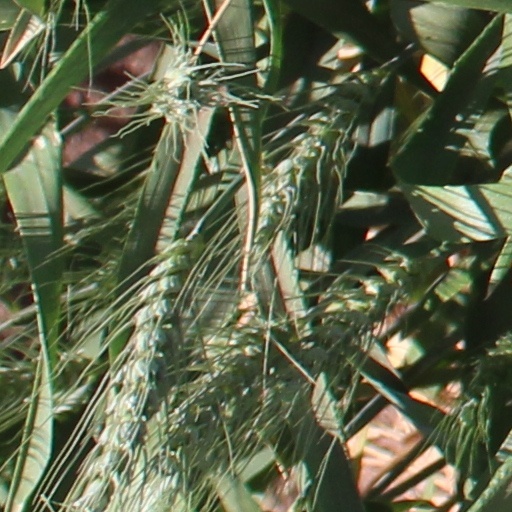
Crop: wheat